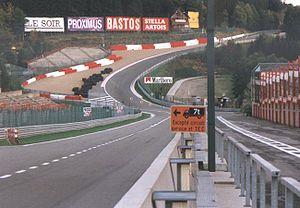
Un raidillon est un petit chemin en pente raide. C'est aussi devenu par extension une route. Le terme est également utilisé pour des rampes de chemin de fer.
Spirou et les Héritiers, par André Franquin, est la trente-quatrième histoire et le quatrième album de la série Spirou et Fantasio. Elle est publiée pour la première fois dans Spirou du nᵒ 693 au nᵒ 726.
Le Raidillon de l'Eau Rouge est l'enchaînement le plus célèbre du circuit de Spa-Francorchamps, en Belgique. Le virage, qui fut construit en 1939, doit son nom à l'Eau Rouge, une rivière chargée d'eaux ferrugineuses qui traverse le circuit.
Gran Turismo 5 est la cinquième édition de la série du jeu vidéo de simulation automobile Gran Turismo. Développé par Polyphony Digital et édité par Sony Computer Entertainment, le jeu a été dévoilé officiellement sur PlayStation 3 le 24 novembre 2010. Gran Turismo 5 est le premier volet de la série à être développé sur PlayStation 3 et s'est vendue à près de 11 millions d'exemplaires.
La Formule 1, communément abrégée en F1, est une discipline de sport automobile considérée comme la catégorie reine de ce sport. Elle a pris au fil des ans une dimension mondiale et elle est, avec les Jeux olympiques et la Coupe du monde de football, l'un des événements sportifs les plus médiatisés.